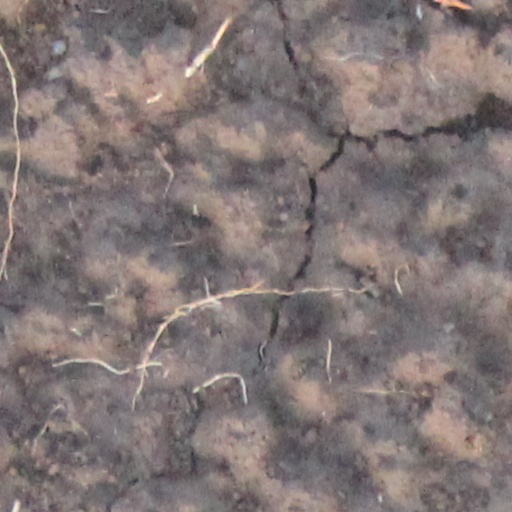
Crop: wheat